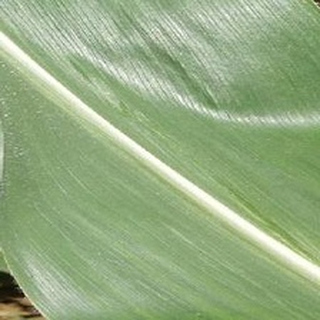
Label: healthy_corn